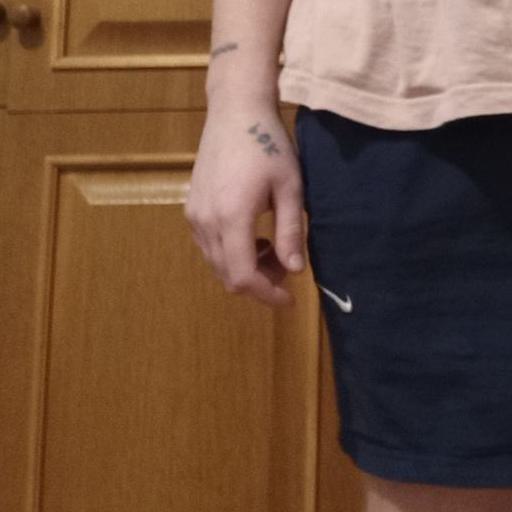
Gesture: no_gesture